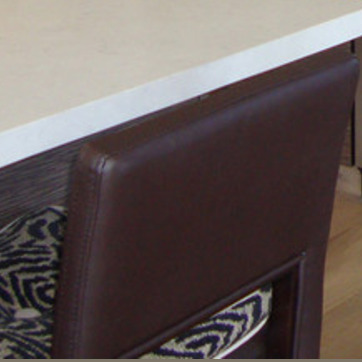
Material: leather